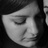
Emotion: sad